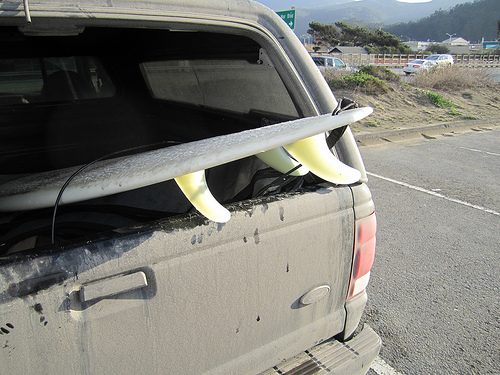
question: 手前にはどんな乗り物がありますか？
answer: 車

question: 車はどこに停まっていますか？
answer: 駐車場

question: 手前の駐車場には誰かいますか？
answer: いません。

question: 手前の車には何が積まれていますか？
answer: サーフボード

question: 手前の車には幾つのサーフボードがありますか？
answer: 一つ

question: 天気はどうですか？
answer: 晴れ

question: 車の車体はどんな状態ですか？
answer: 汚れています。

question: 車の後の窓はどうなっていますか？
answer: 開いています。